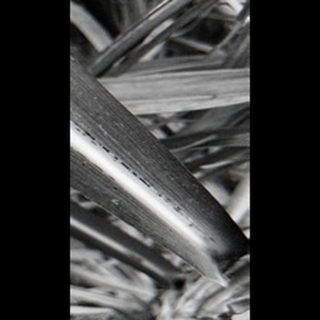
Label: sugarcane_rust